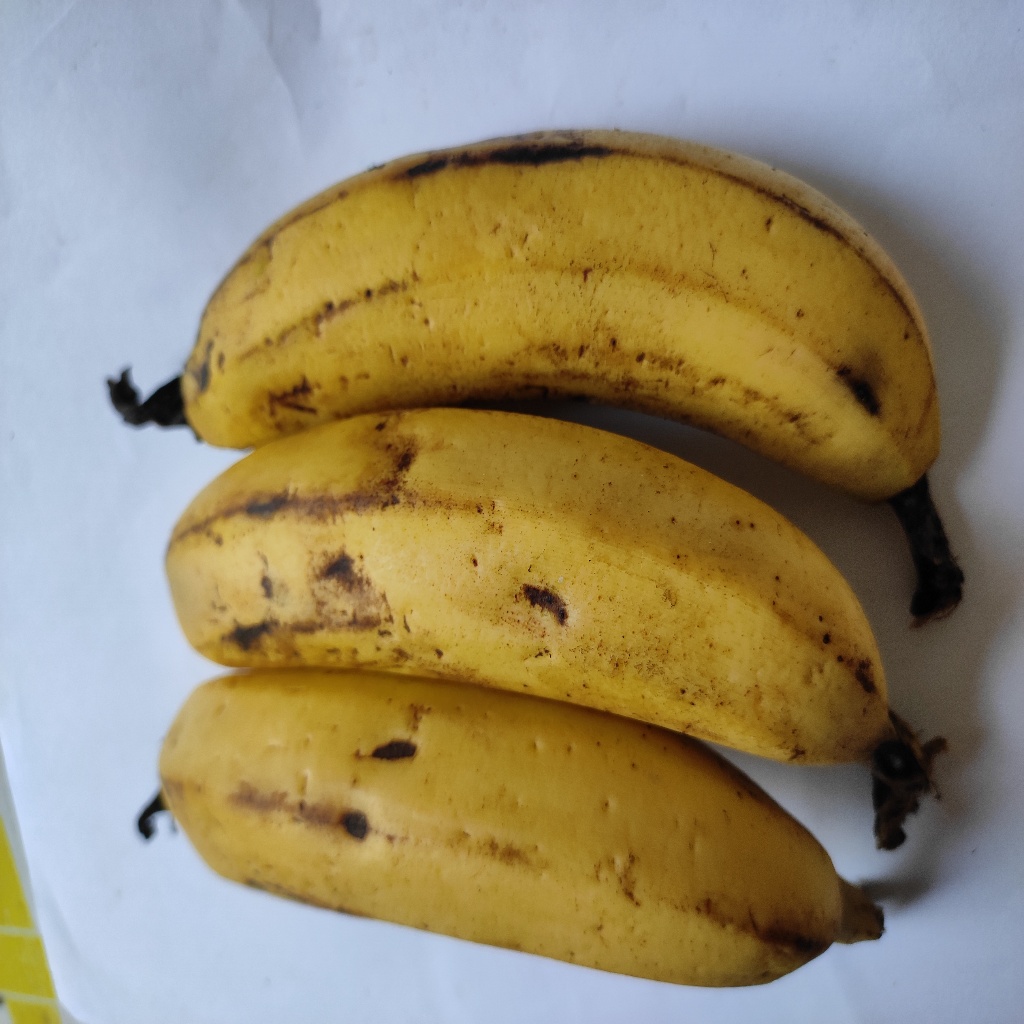
Crop: banana
Quality class: Class_A